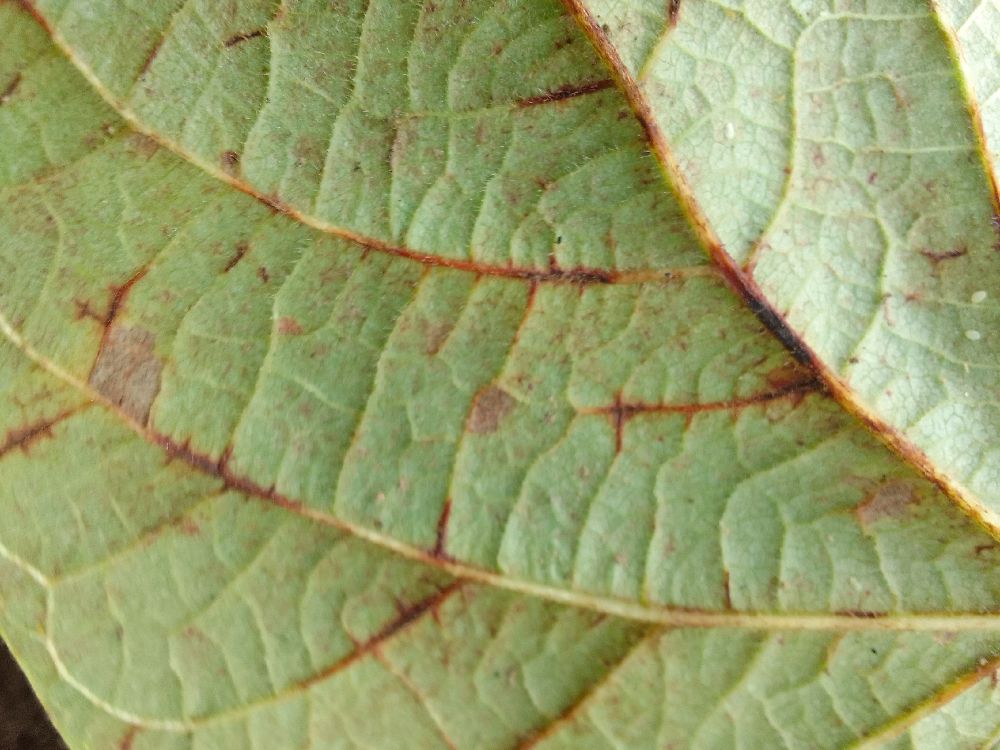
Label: anthracnose